Spore photoproduct lyase

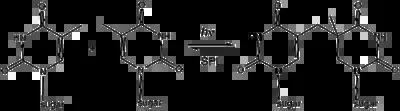

Spore photoproduct lyase is part of one of two main pathways which are used to repair cross linked 5-thyminyl-5,6-dihydrothymine caused by UV radiation: the spore-specific DNA repair system (which utilizes spore photoproduct lyase), and the general nucleotide excision repair pathway (NER). The spore-specific DNA repair system is specific to SP, whereas the NER is able to repair other types of thymine dimers, such as CPDs and 6-4PPs. Spores exhibit high UV susceptibility only when both repair pathways are compromised.